AD (band)

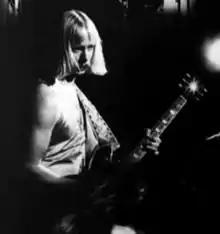
Kerry Livgren in 1976

Throughout the 1970s and into the early 1980s, Kerry Livgren had been guitarist, keyboardist, and principal composer for the successful American rock band, Kansas. During his tenure with the group, he had explored numerous eastern religions such as Hinduism and Buddhism. These themes often appeared in the lyrics to songs on early Kansas records such as "Kansas", "Song for America", and "Masque".